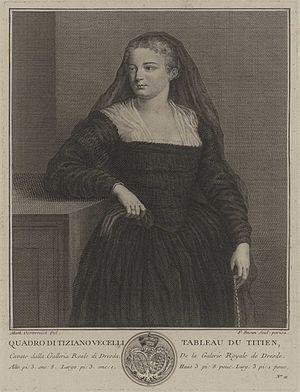
Pierre-François Basan, né à Paris le 23 octobre 1723 et mort le 12 février 1797, est un graveur, éditeur et marchand d'estampes français.